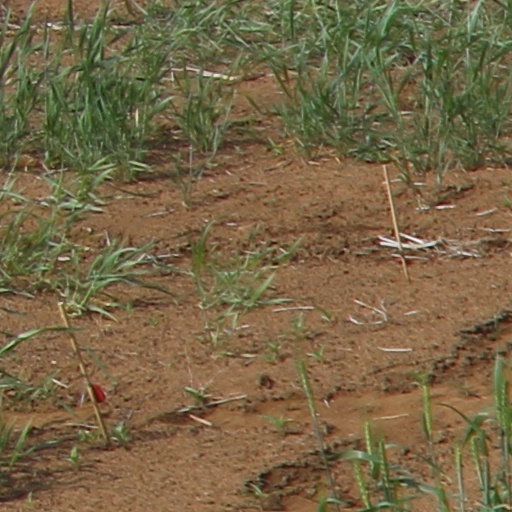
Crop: wheat